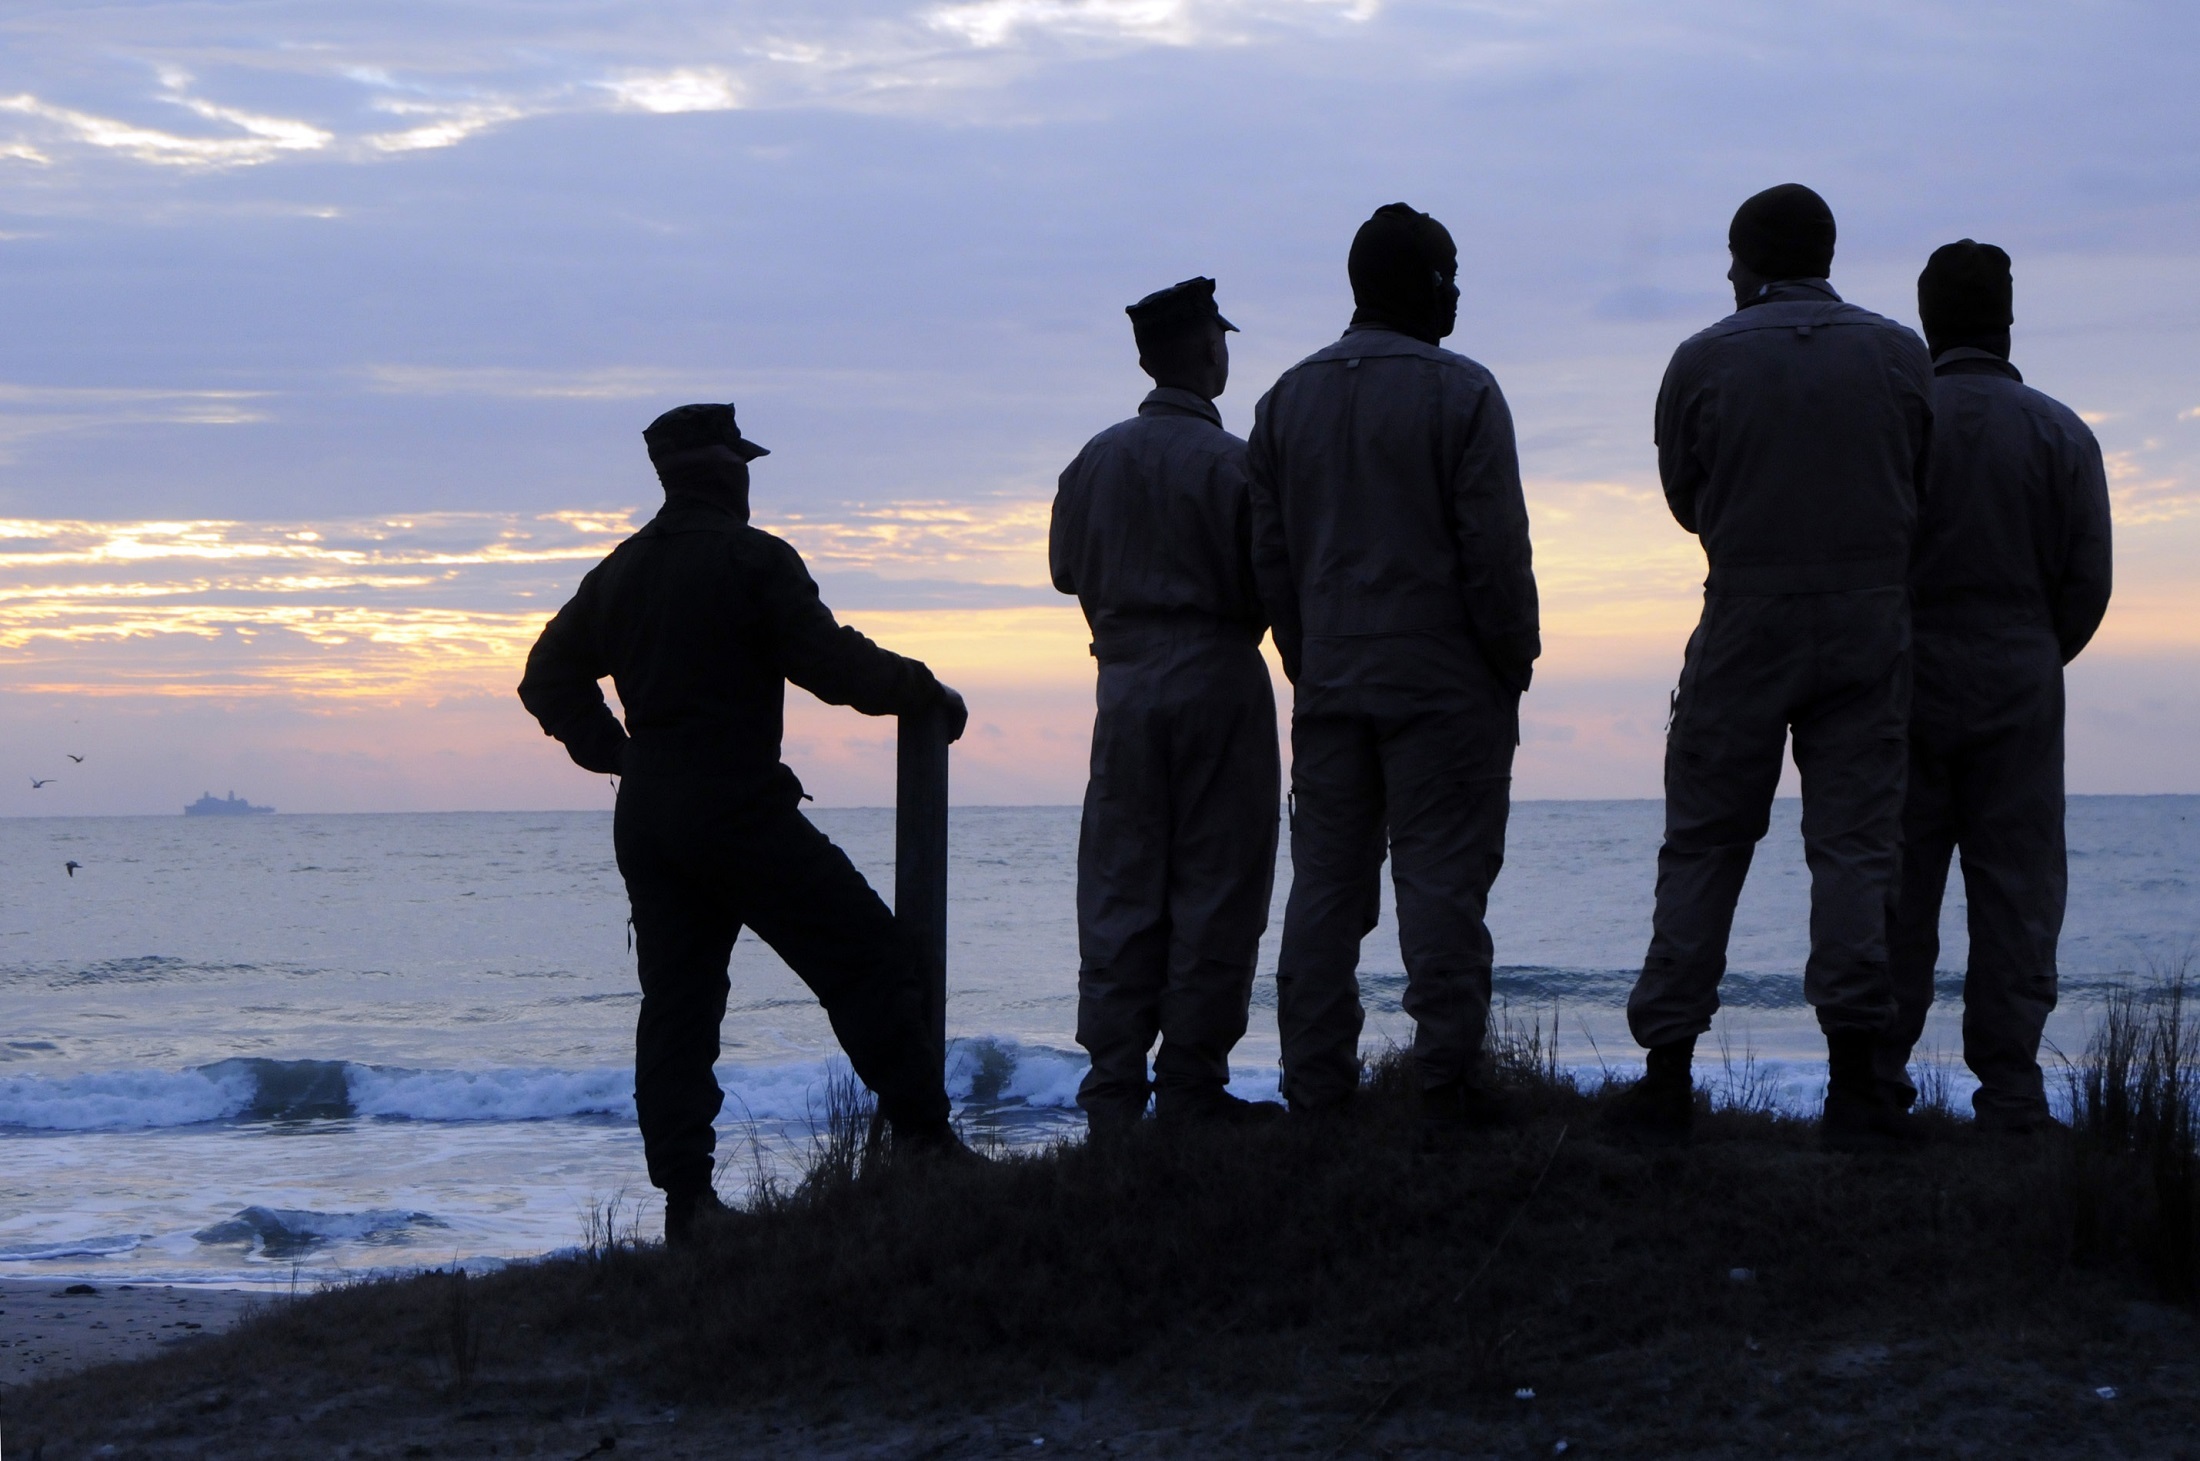
sea, coast, water, ocean, silhouette, people, sky, sunset, hill, standing, scenic, seascape, outdoors, waves, clouds, silhouettes, watching, enjoying